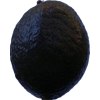
Label: black_avocado